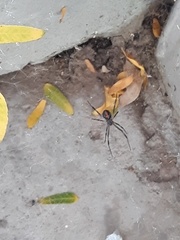
Species: Lactrodectus_hesperus